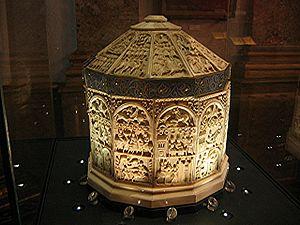
La liste des musées de l'Yonne présente les musées du département français de l'Yonne.
Le Musée de Sens se situe dans la ville de Sens dans le département français de l'Yonne, en région Bourgogne-Franche-Comté. Créé au milieu du XIXᵉ siècle, il accueille aujourd'hui une vaste collection d'objets et d'œuvres de toutes les époques et rassemble les collections de la Société archéologique de Sens, des donations et le trésor de la cathédrale Saint-Étienne de Sens.
Robert II, surnommé « le Pieux », est né à Orléans vers 972 et mort au château de Melun le 20 juillet 1031. Fils d’Hugues Capet et de son épouse Adélaïde d'Aquitaine, il est le deuxième roi franc de la dynastie capétienne. Régnant de 996 à 1031, il est ainsi l'un des souverains de l’an mil.